Freedom of religion in Germany

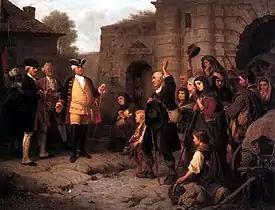
King Frederick William I of Prussia welcomes the Salzburg Protestants who settled in Prussian lands after being expelled from their homeland.

The church tax is only paid by members of the respective religious "corporate body under public law" . Those who are not members of a tax collecting denomination are not required to pay it. Members of a religious community which is a "corporate body under public law" may formally declare to state authorities that they wish to leave the community (this is commonly referred to as "leaving the church"). With such declaration, the obligation to pay church taxes ends. The concerned religious organisations usually refuse to administer rites of passage, such as marriages and burials of (former) members who had seceded. To rejoin a religious "corporate body under public law" one would get one's declaration of re-entry officially recorded. The Conference of the German Bishops, however, considers the declaration to "leave the church" to be a schismatic act to be punished automatically by excommunication.